Brightmoor, Detroit

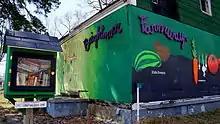
A home in Brightmoor painted with a map of the neighborhood. A community "free library" can be seen in the yard.

Brightmoor is located in northwest Detroit, and generally bordered by Evergreen Road, Telegraph Road, Puritan Avenue, and Interstate 96.